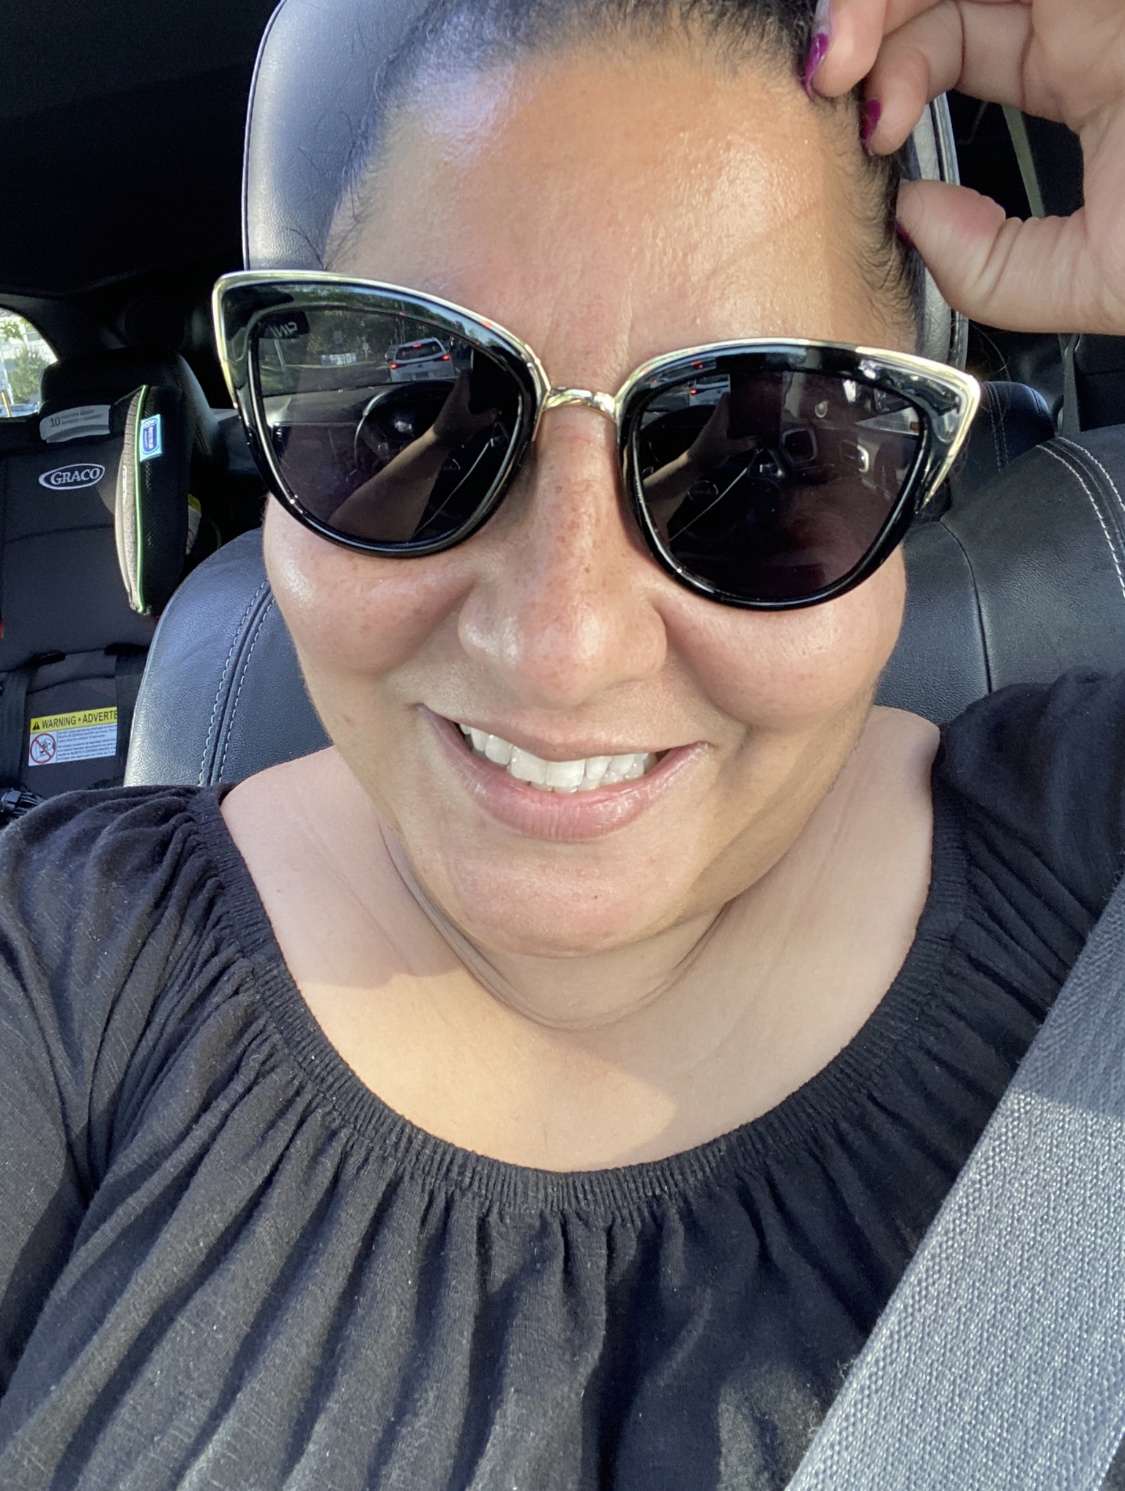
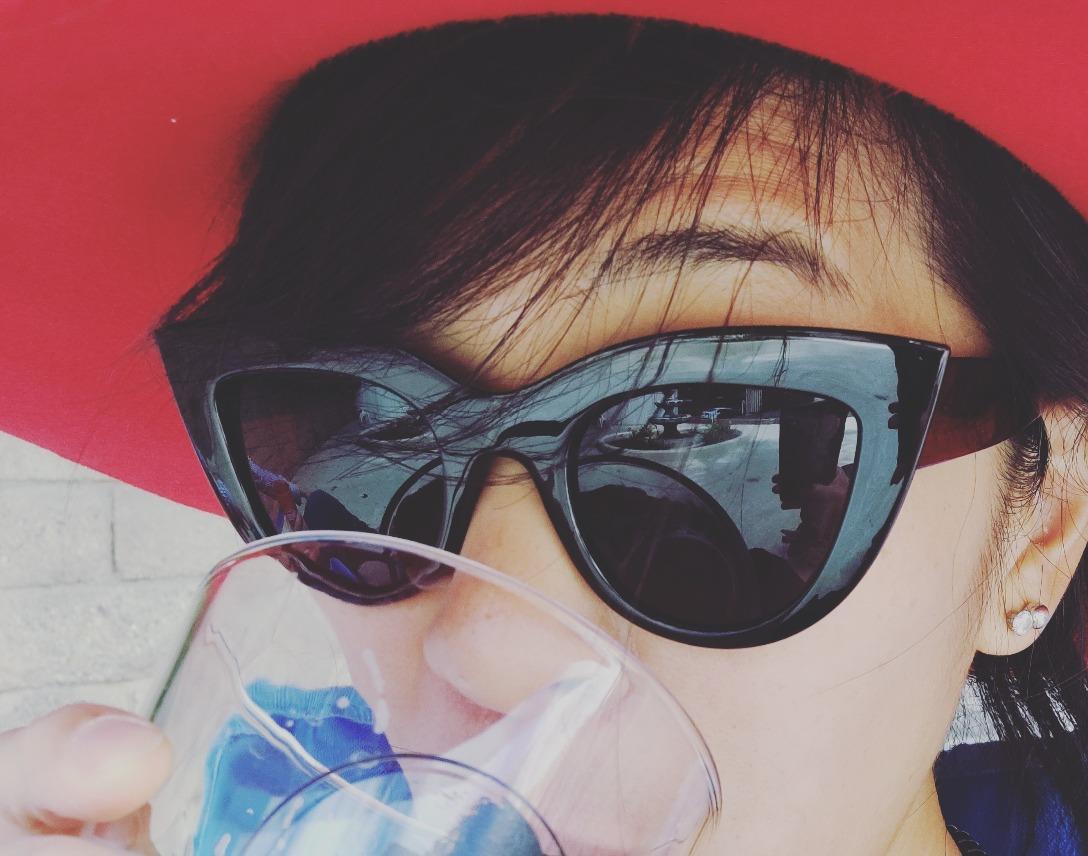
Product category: accessories_sunglasses
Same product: no